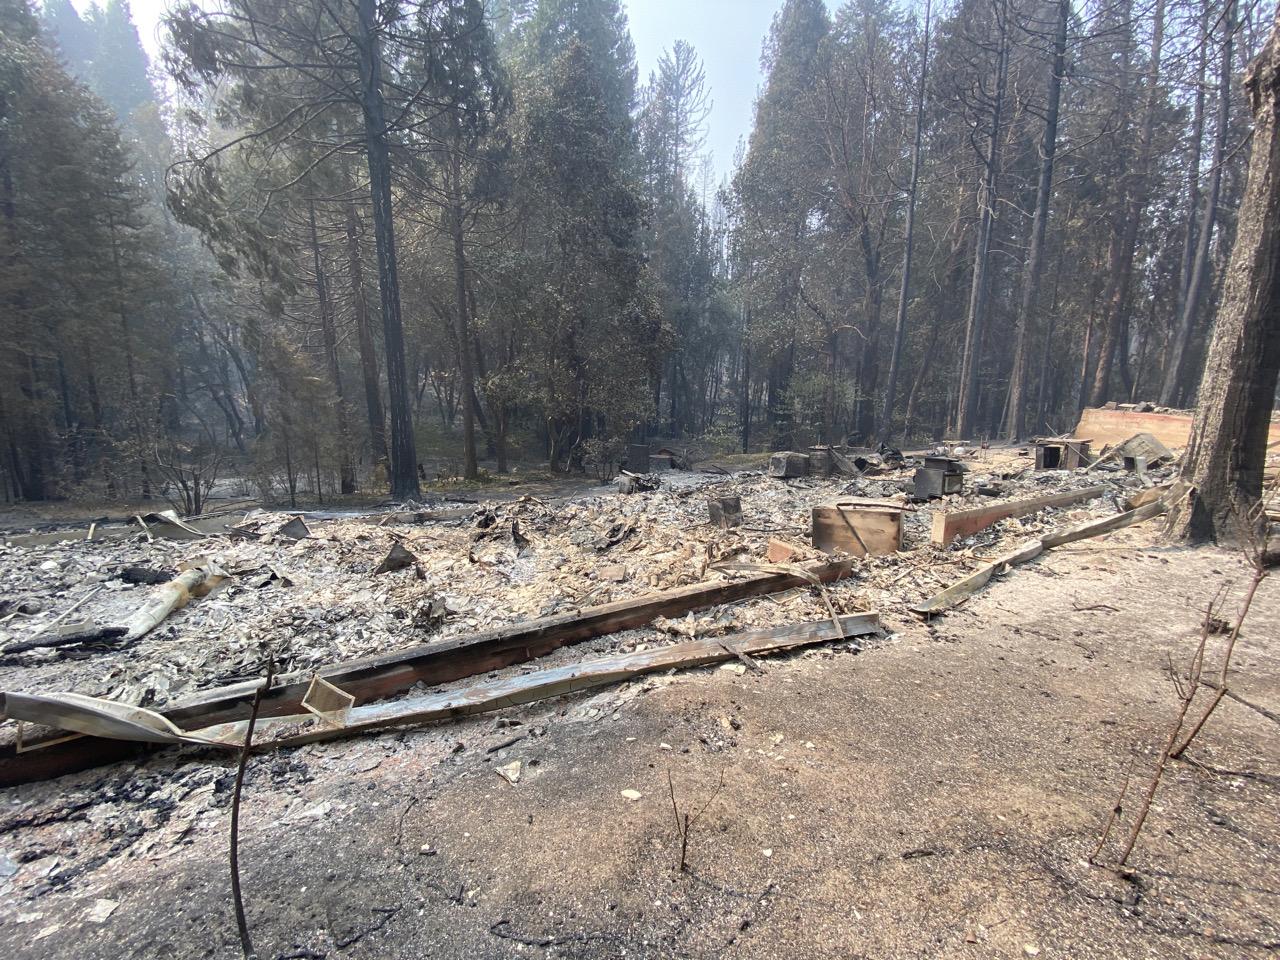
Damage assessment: destroyed